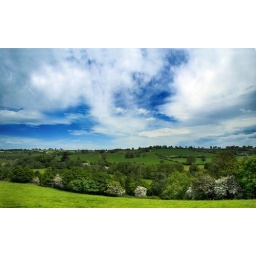
Taken while out on a walk in Alton Staffordshire - the home of Alton towers. A view from the hill